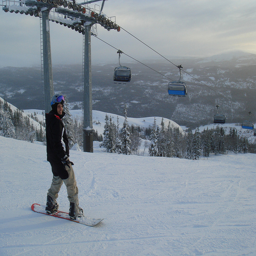
A man that is standing on a snowboard in the snow.
a man is standing on a board in the snow
A person on snowboard with a ski lift in the background.
A man riding a snowboard on eh side of a snow covered slope.
A snowboarder at the top of the slope, in front of a chairlift.